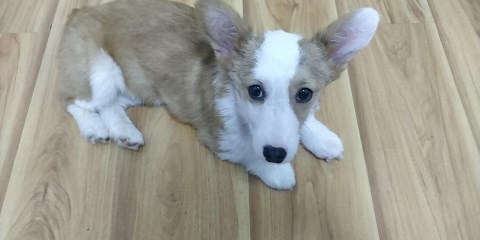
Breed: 2909-n000116-Cardigan